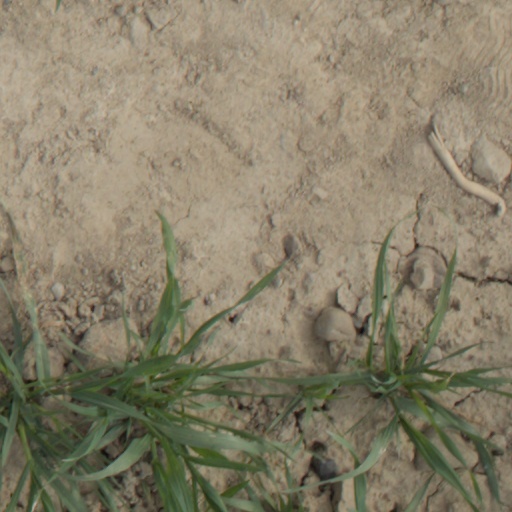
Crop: wheat